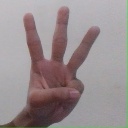
अक्षर: व